Maná

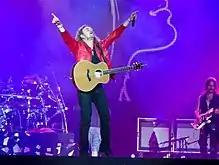
Fher, lead singer

Maná was formed in 1986 by José Fernando "Fher" Olvera (vocals), Ulises Calleros (guitar), and Juan Calleros (bass guitar), who had been performing together in a band called Sombrero Verde since the mid-1970s and disbanded in 1983. The three placed an advertisement in the local Guadalajara newspaper looking for a drummer to complete a new band, to which 15-year-old American Alex González applied and soon joined the group. Maná's first album was titled "Maná" and was released on 12 May 1987 on A&M Records. Maná signed to PolyGram but became unhappy with the direction the label was taking the band and switched to Warner Music shortly before the release of the group's second album, "Falta Amor".